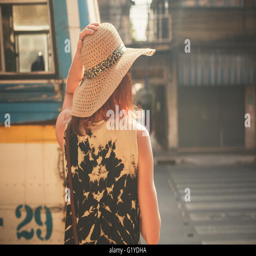
a young woman wearing a hat is walking in the streets of a country